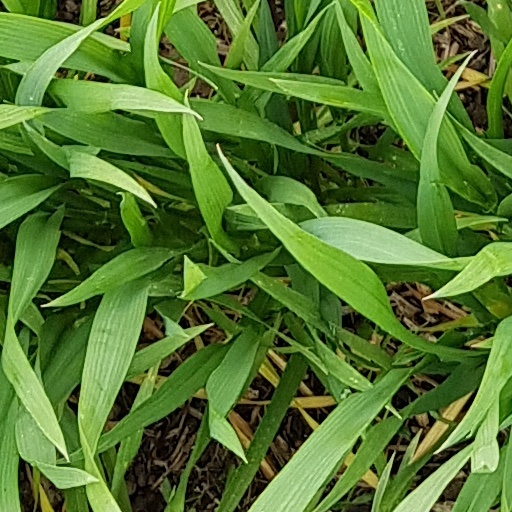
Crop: wheat